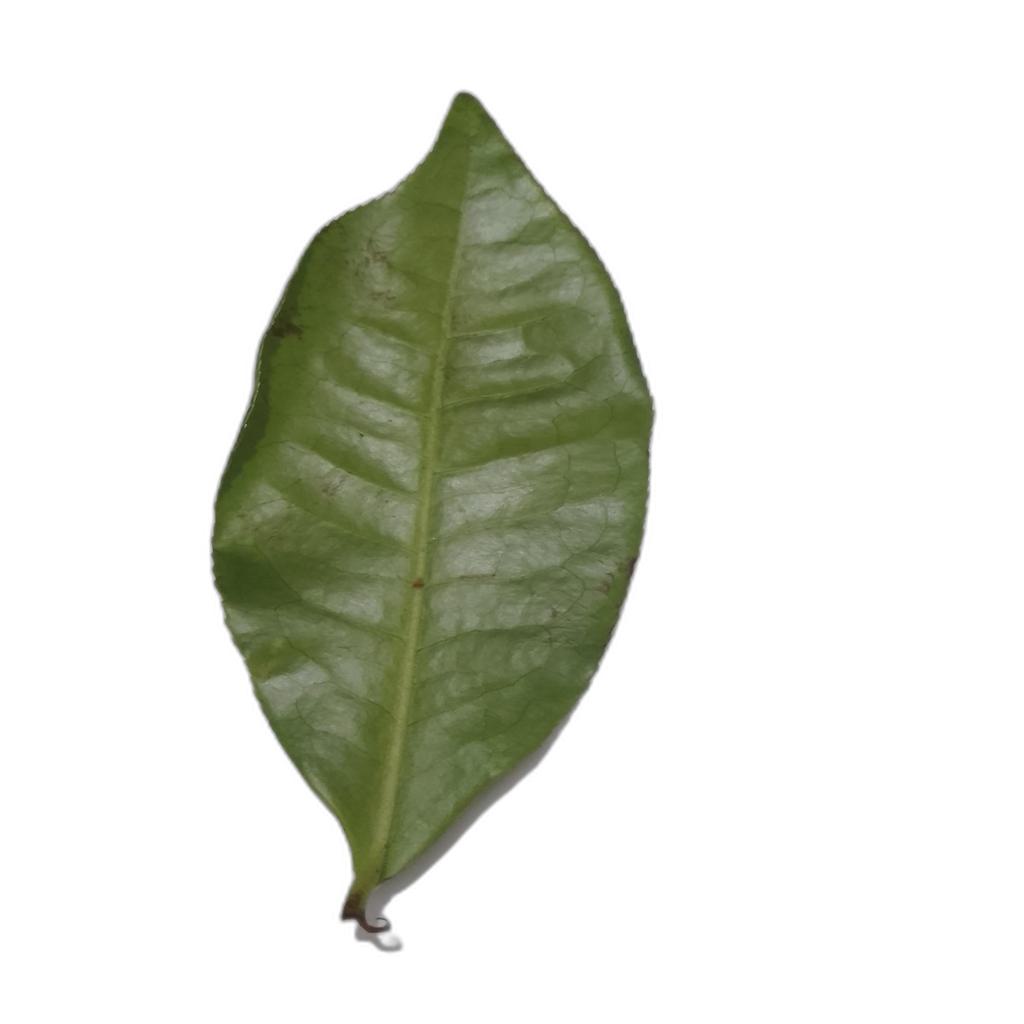
Label: Healthy